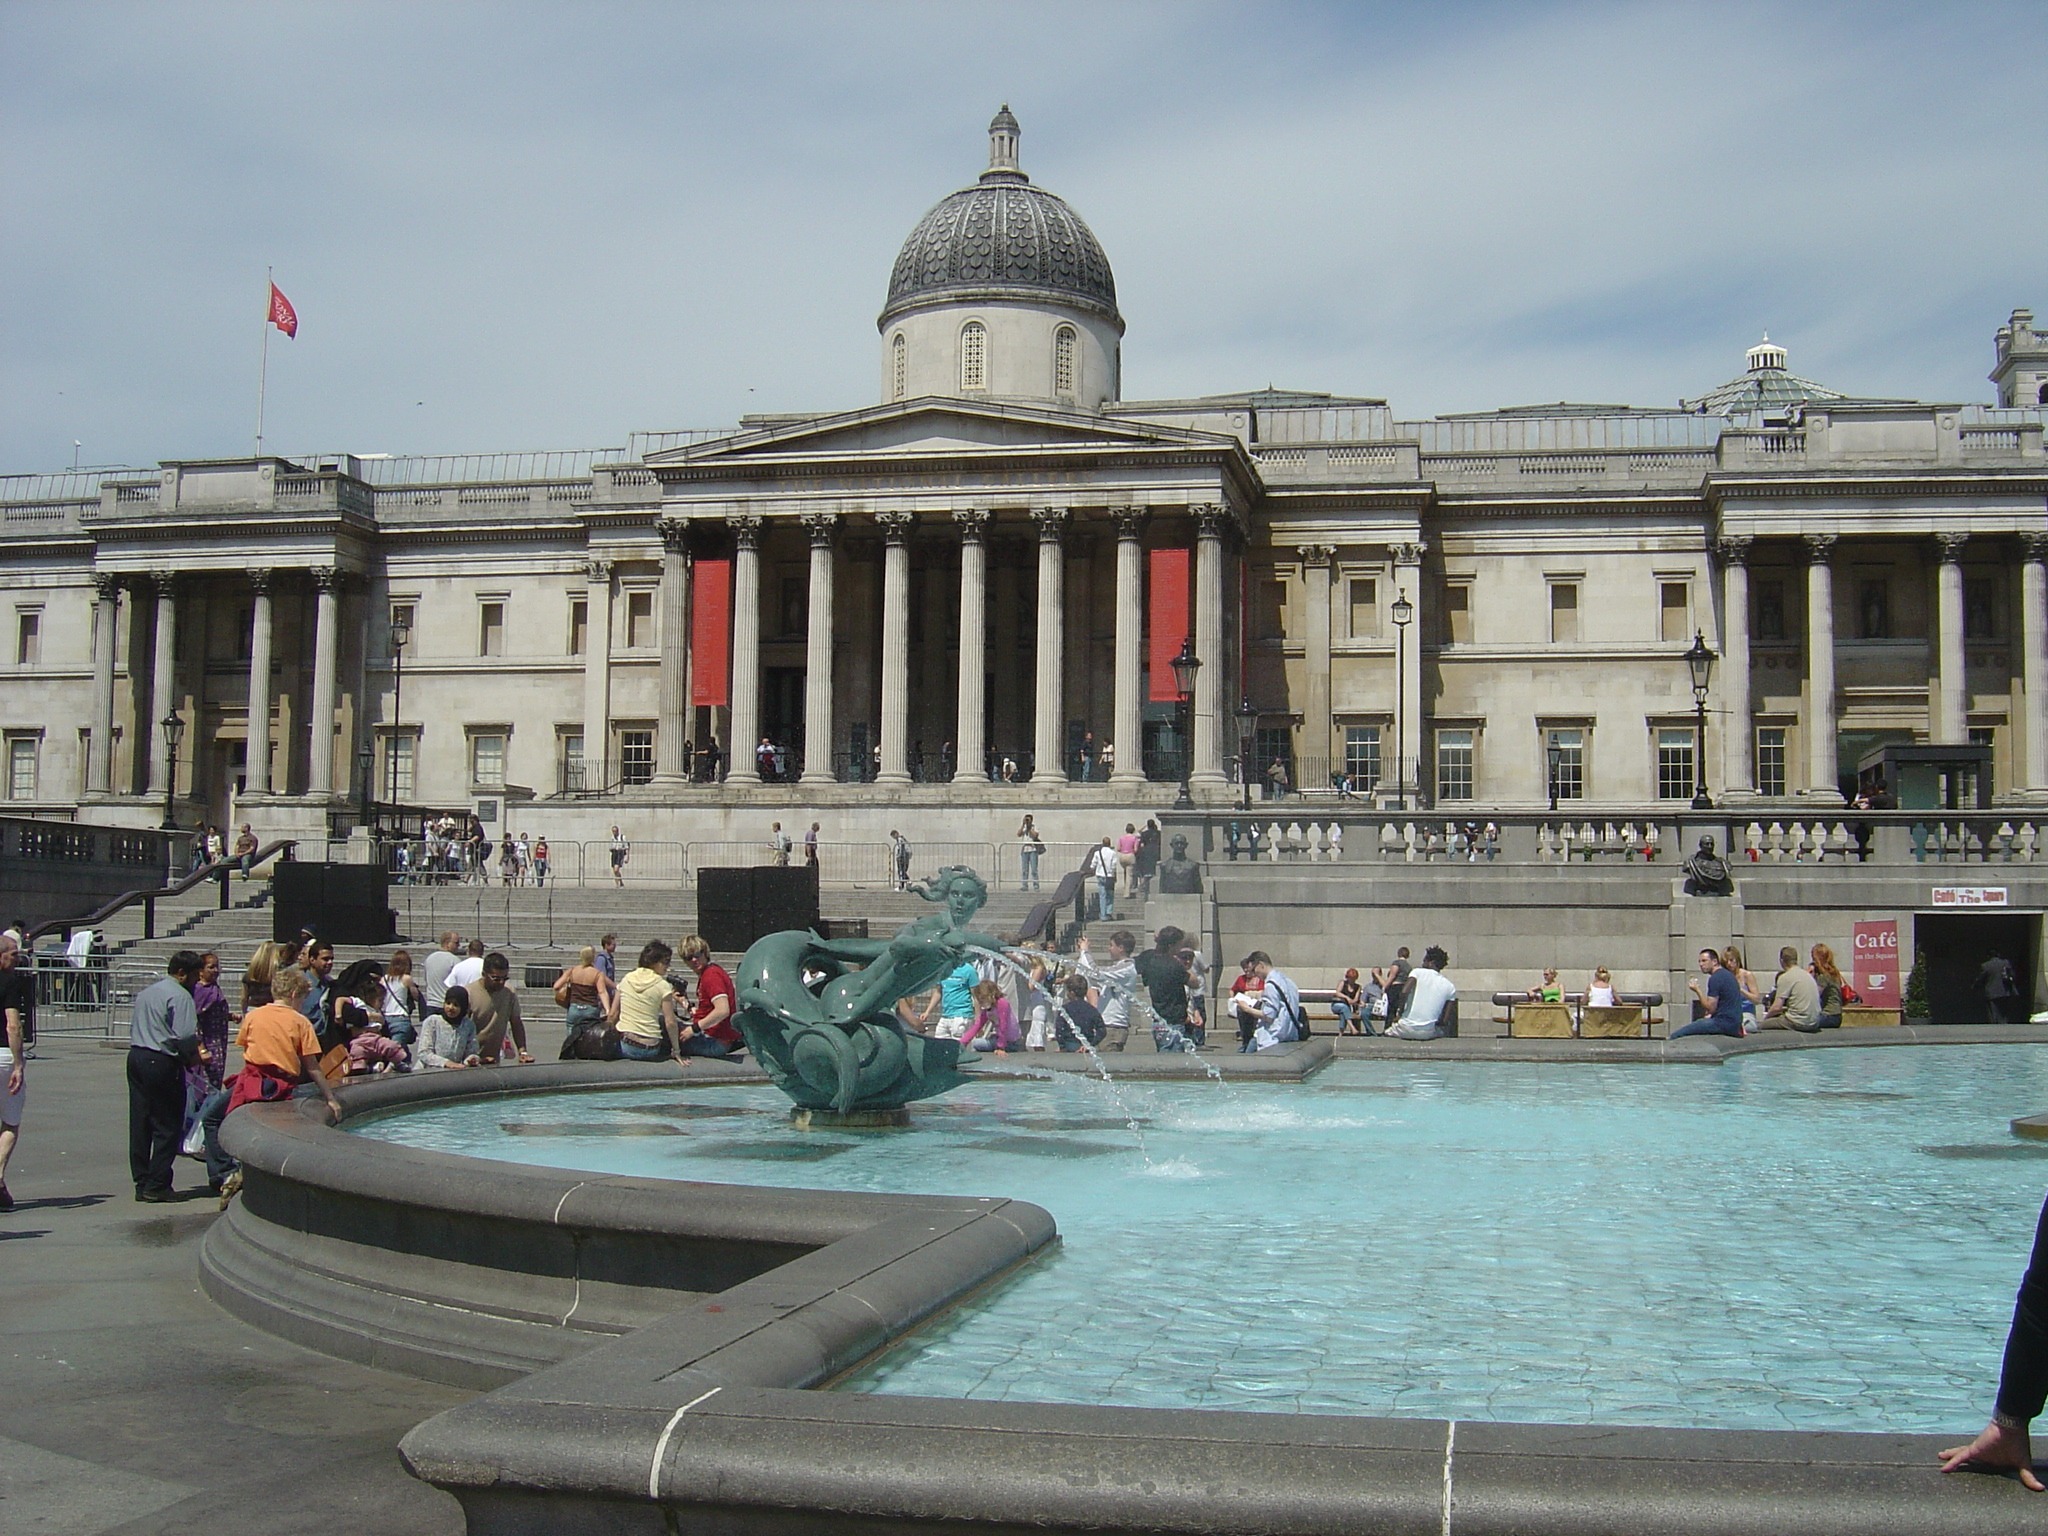
water, architecture, town, building, palace, vacation, travel, plaza, square, landmark, tourism, waterway, england, london, fountain, town square, britain, trafalgar, united kingdom, tours, national museum, national gallery